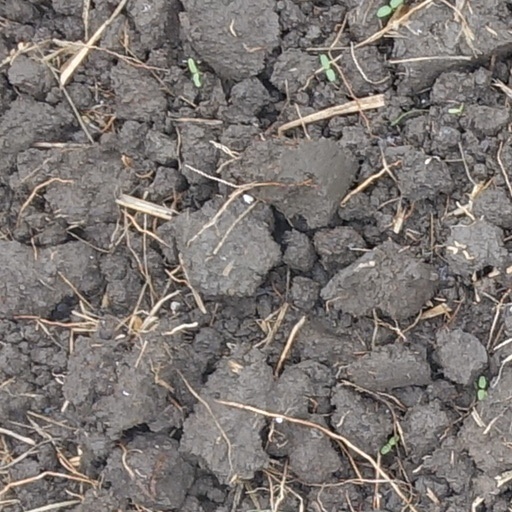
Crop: wheat